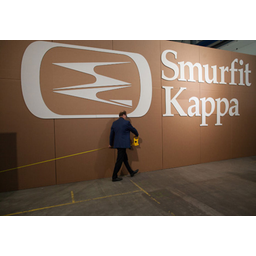
Label: cardboard